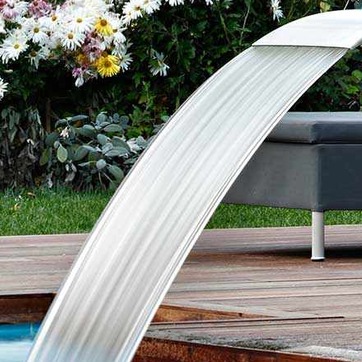
Material: water